Question: Please indicate a possible affordance area of the basketball that can be used for throwing
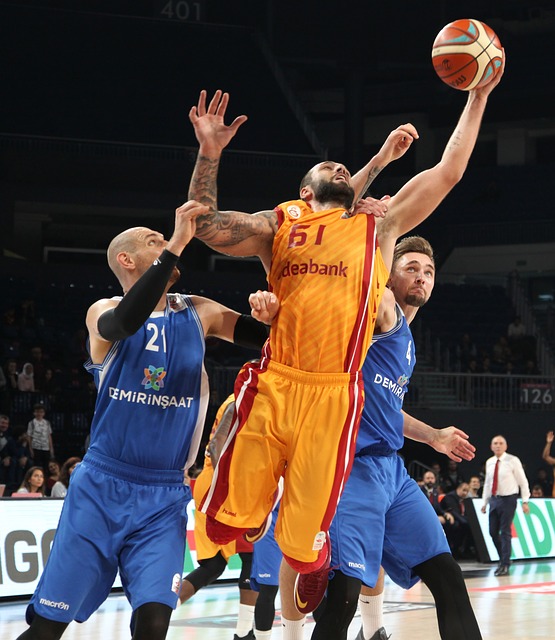
Answer: [416, 17.5, 511, 102.5]